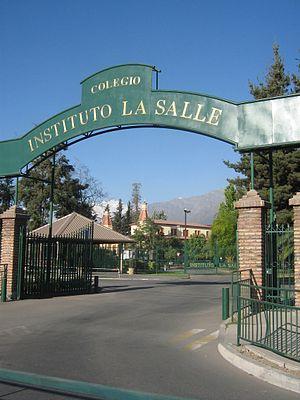
Les Frères des écoles chrétiennes ou Lasalliens forment une congrégation laïque masculine de droit pontifical.